Carlotta Walls LaNier

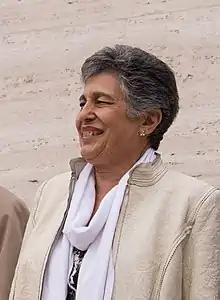
Walls LaNier in 2018

Carlotta Walls LaNier (born December 18, 1942) is the youngest of the Little Rock Nine, a group of African-American students who, in 1957, were the first black students ever to attend classes at Little Rock Central High School in Little Rock, Arkansas, United States. She was the first black female to graduate from Central High School. In 1999, LaNier and the rest of the Little Rock Nine were awarded the Congressional Gold Medal by President Bill Clinton. LaNier was inducted into the Colorado Women's Hall of Fame in 2004 and the National Women's Hall of Fame in 2015.